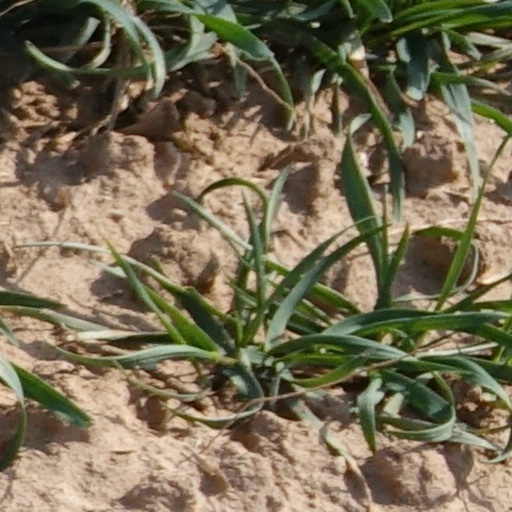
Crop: wheat